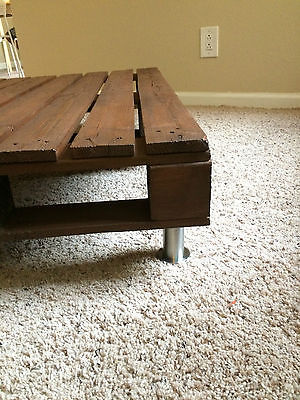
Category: table